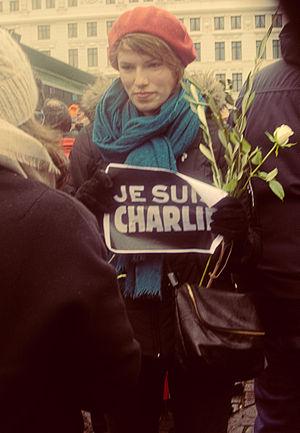
« Je suis Charlie » est un slogan créé par Joachim Roncin, un graphiste français, dans les heures suivant l'attentat contre le journal Charlie Hebdo et utilisé le 7 janvier 2015 et les jours suivants en soutien aux victimes. Cette phrase est principalement utilisée sous forme d'image ou d'un hashtag sur les réseaux sociaux, devenant notamment un des slogans les plus utilisés de l'histoire du réseau Twitter.